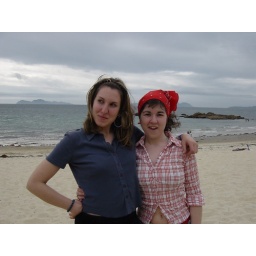
Two typical spanish girls during a gray beach day in Vigo